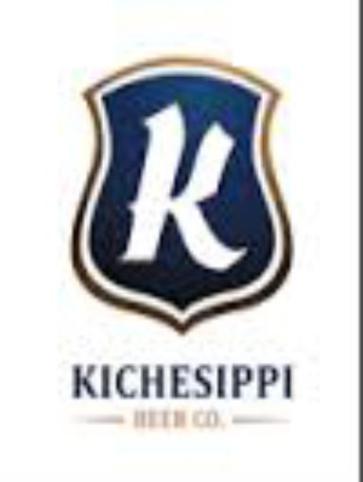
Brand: kichesippi-2
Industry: Food